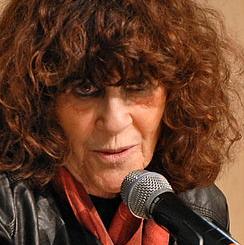
Age: 70